North River Steamboat

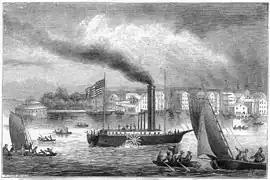
Illustration from an 1870 book

"My first steamboat on the Hudson's River was 150 feet long, 13 feet wide, drawing 2 ft. of water, bow and stern 60 degrees: she displaced 36.40 [sic] cubic feet, equal 100 tons of water; her bow presented 26 ft. to the water, plus and minus the resistance of 1 ft. running 4 miles an hour."